Lecsó
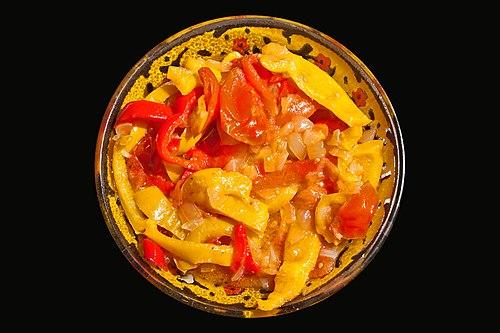
Also known as:
az - Azerbaijani: Leço
be-tarask - Belarusian (Taraškievica orthography): Леча
cs - Czech: Lečo
de - German: Letscho
el - Greek: Λέτσο
eo - Esperanto: Leĉo
es - Spanish: Letscho
eu - Basque: Lecsó
he - Hebrew: לצ'ו
hu - Hungarian: Lecsó
hy - Armenian: Լեչո
ja - Japanese: レチョー
jv - Javanese: Lecsó
ka - Georgian: ლეჩო
nl - Dutch: Lecsó
pl - Polish: Leczo
ru - Russian: Лечо
sv - Swedish: Lecsó
uk - Ukrainian: Лечо
Category: stew (vegetable stew)
Cuisine: Hungarian
Associated cuisines: Hungarian
Area: Hungary
Countries: Hungary
Region: Eastern Europe, , , ,
The dish is a thick vegetable ragout or stew which contains yellow pointed peppers, tomato, onion, salt, and ground sweet and/or hot paprika as a base recipe.